Paul I of Russia

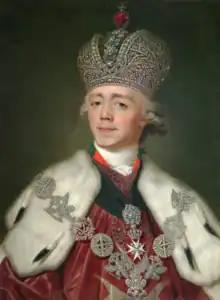
Portrait by Vladimir Borovikovsky, 1800

Paul I was Emperor of Russia from 1796 until his assassination in 1801.